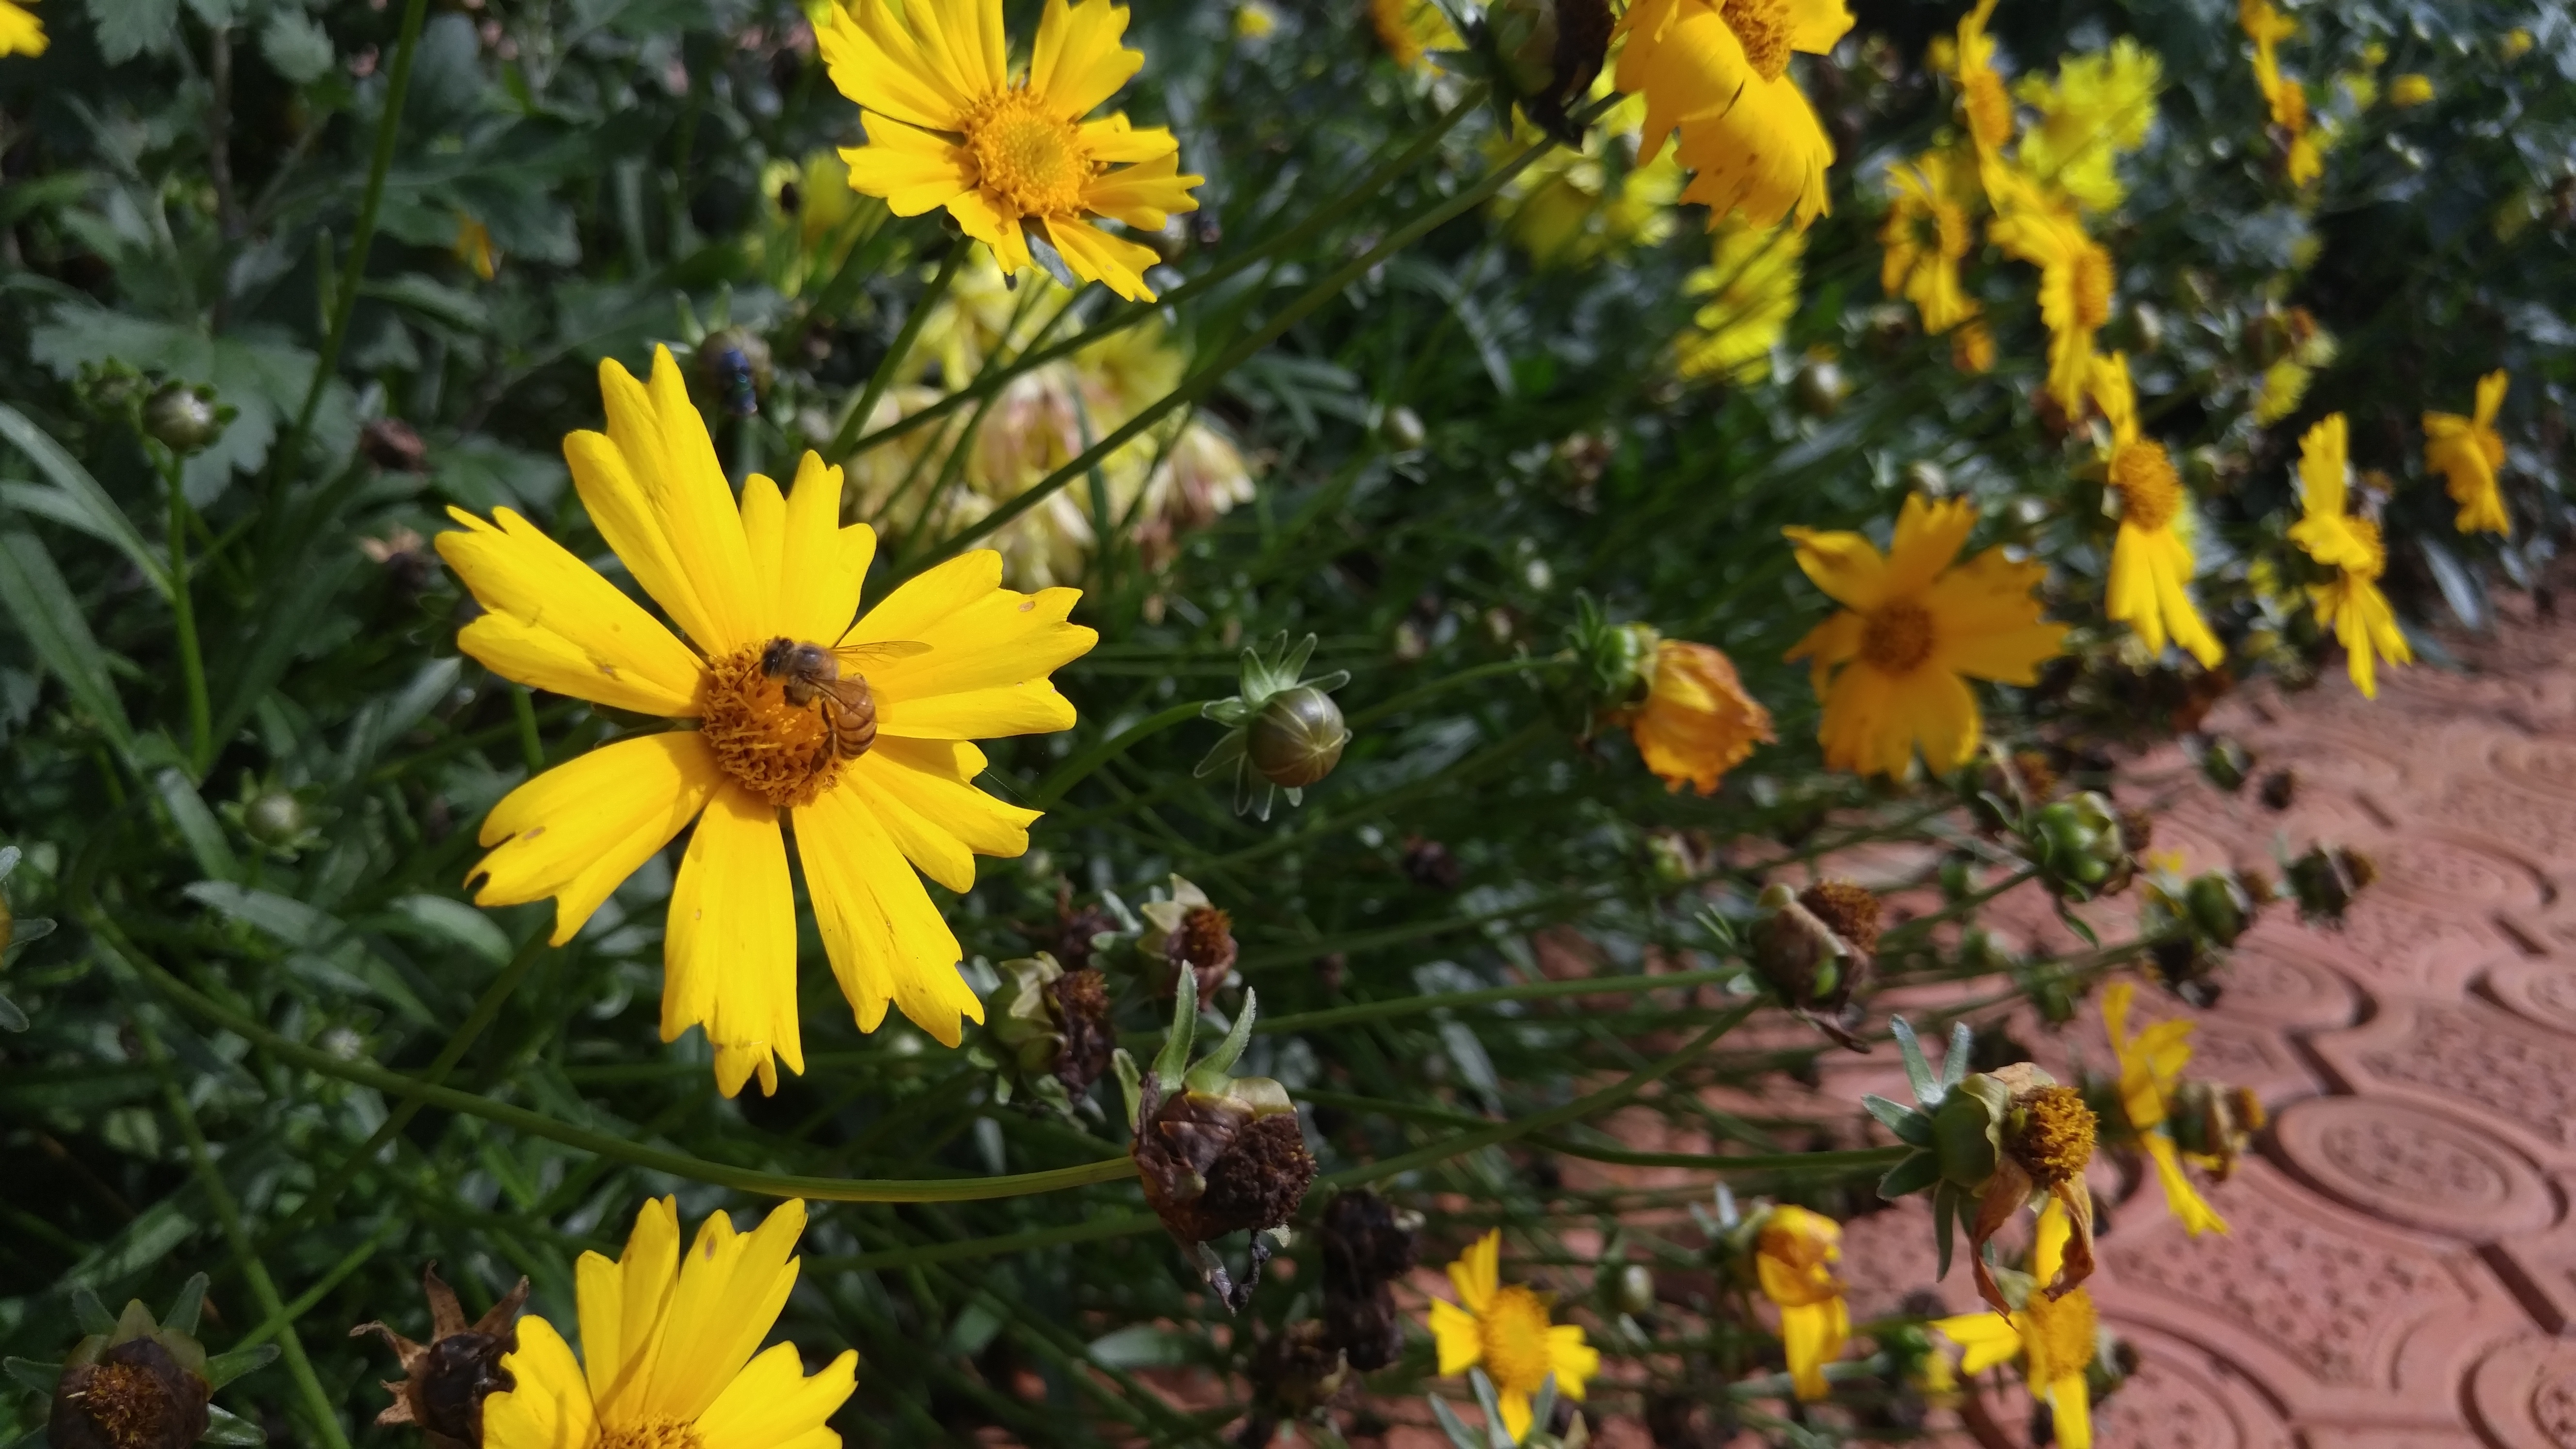
plant, meadow, flower, herb, autumn, botany, yellow, flora, wildflower, flowering plant, daisy family, annual plant, land plant